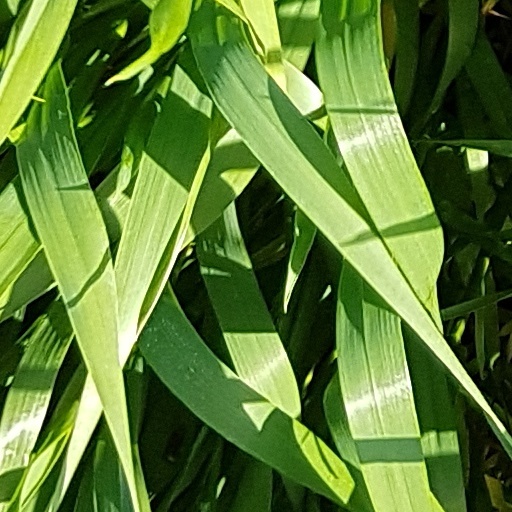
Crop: wheat